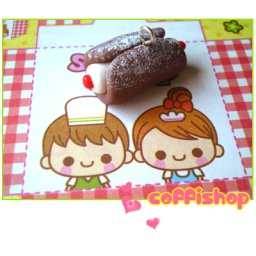
A cannolo charm! I love cannoli! The boy and the girl in the picture look like me and my boyfriend ^___^